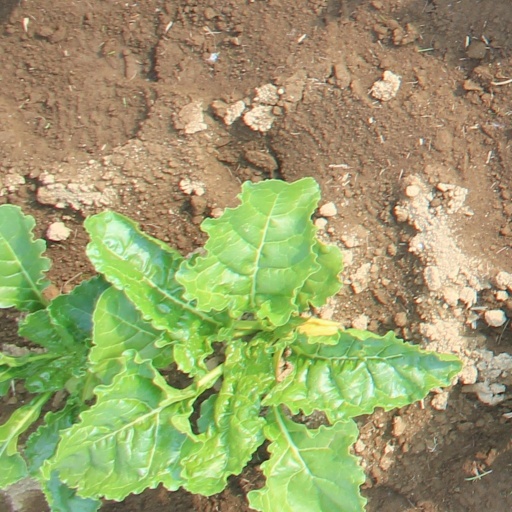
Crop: sugar beet